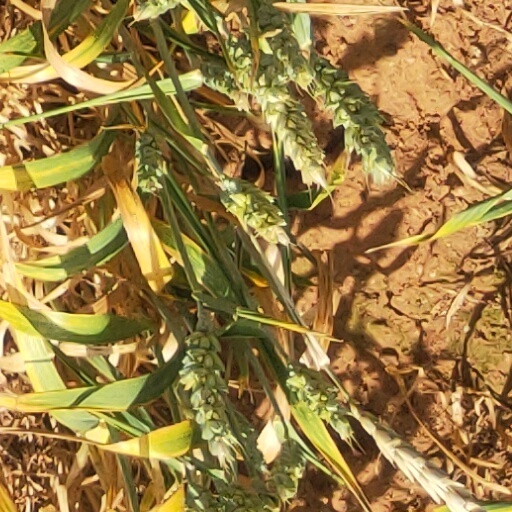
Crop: wheat